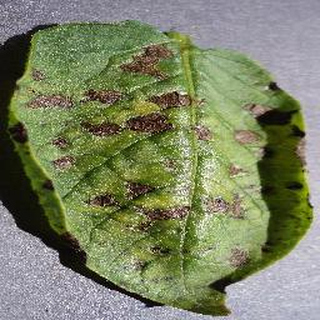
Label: potato_early_blight